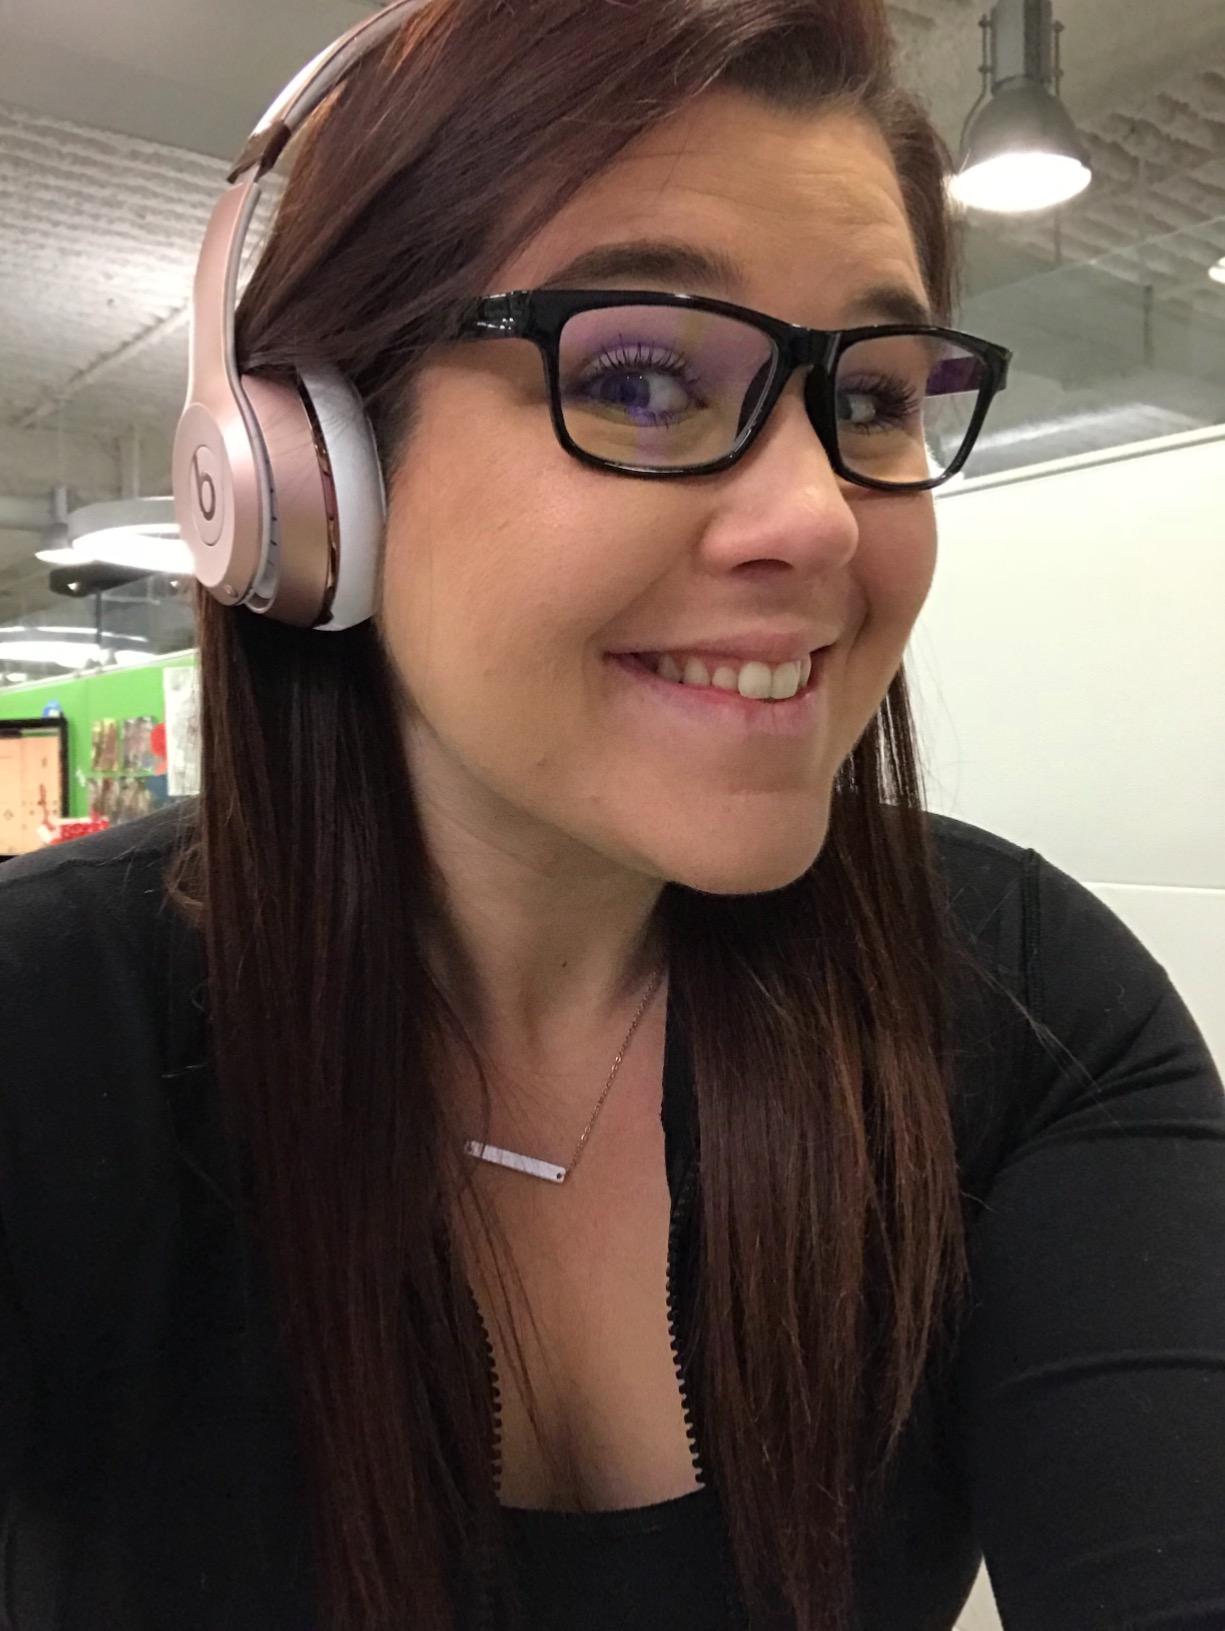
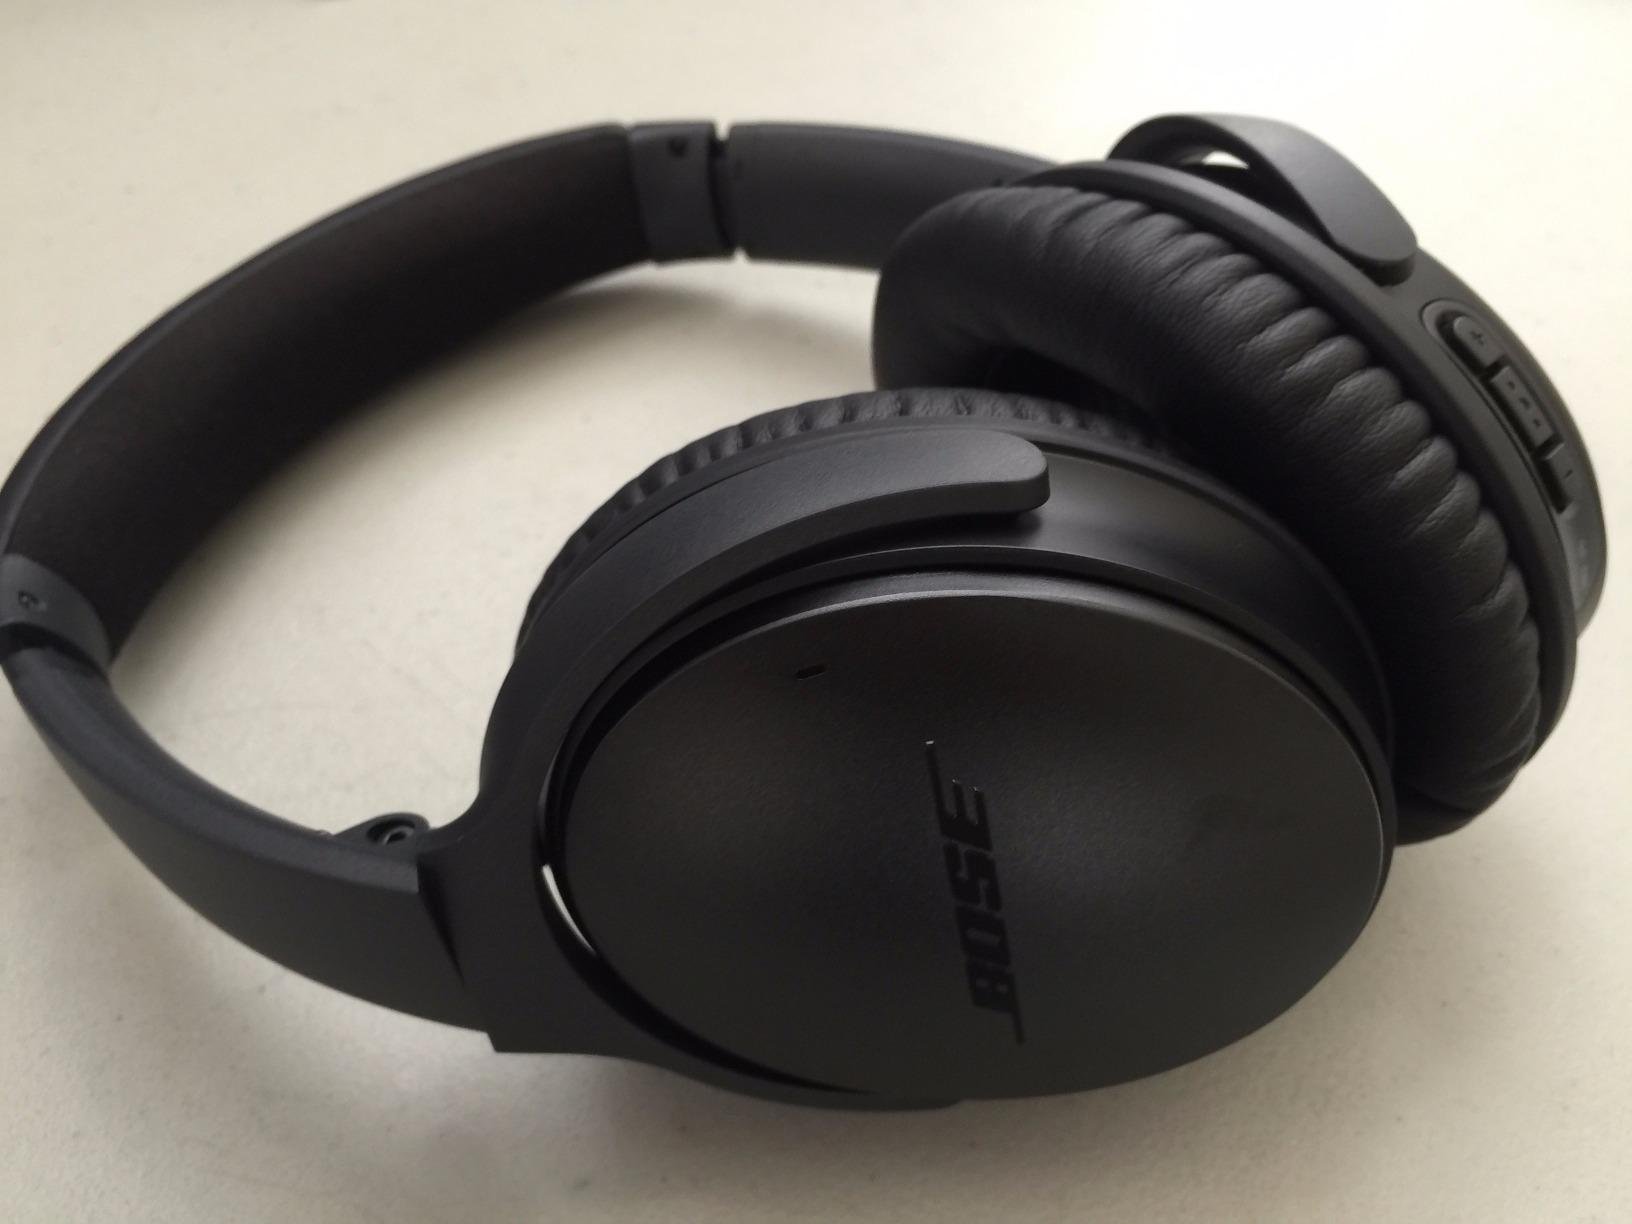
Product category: headphones
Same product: no